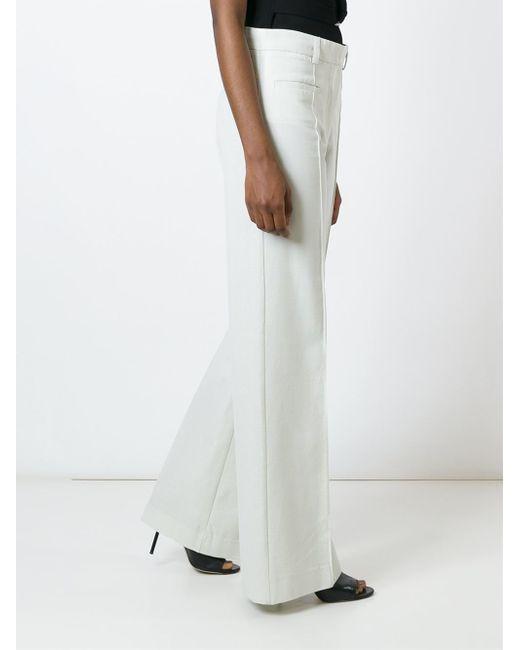
elegante formale gerade geschnittene weiße Hose